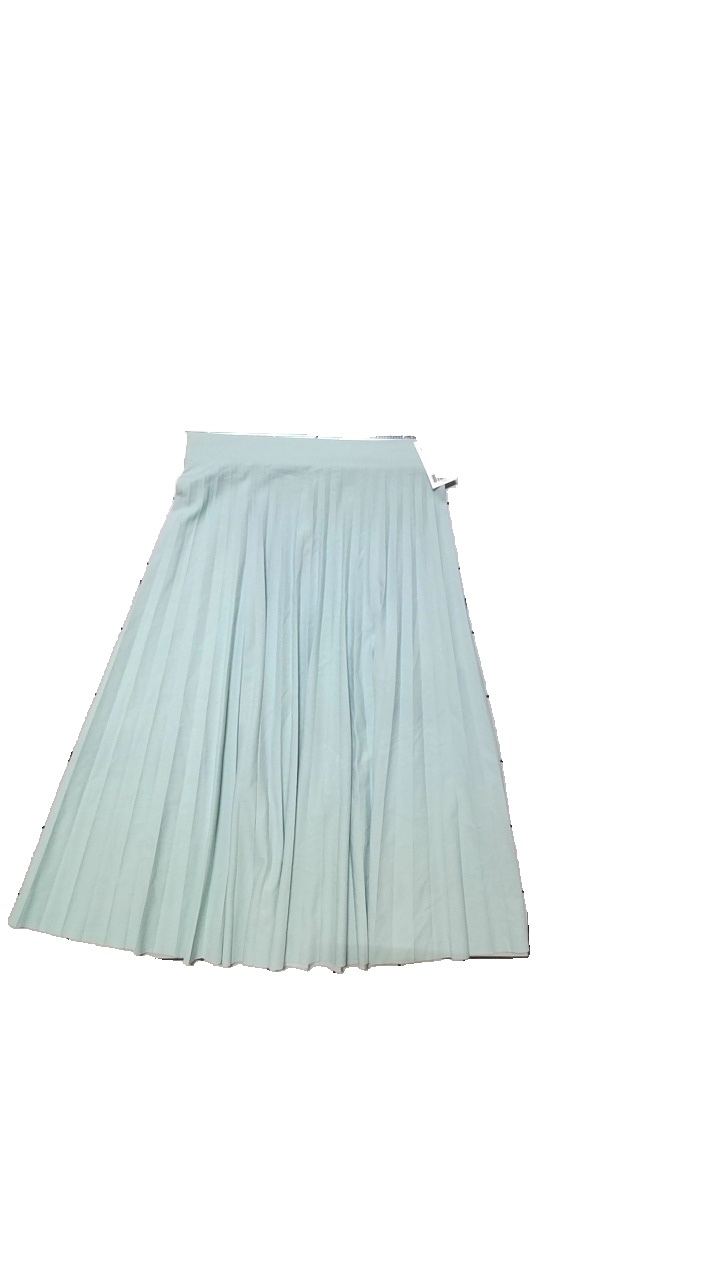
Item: Skirt (Ladies)
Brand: Amisu (new Yorker)
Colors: Green
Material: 95% polyester, 5% elastane
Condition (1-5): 5
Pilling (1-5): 5
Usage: Reuse
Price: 50-100